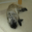
Label: rabbit